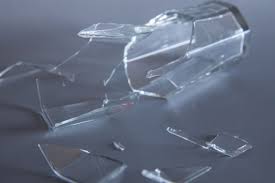
Label: glass